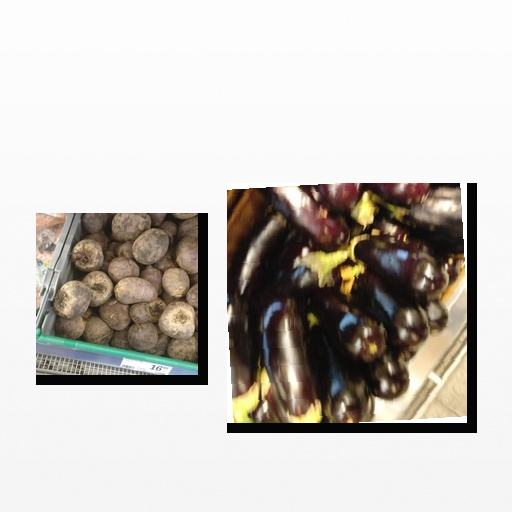
Food items: beetroot, eggplant